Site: brandenburg
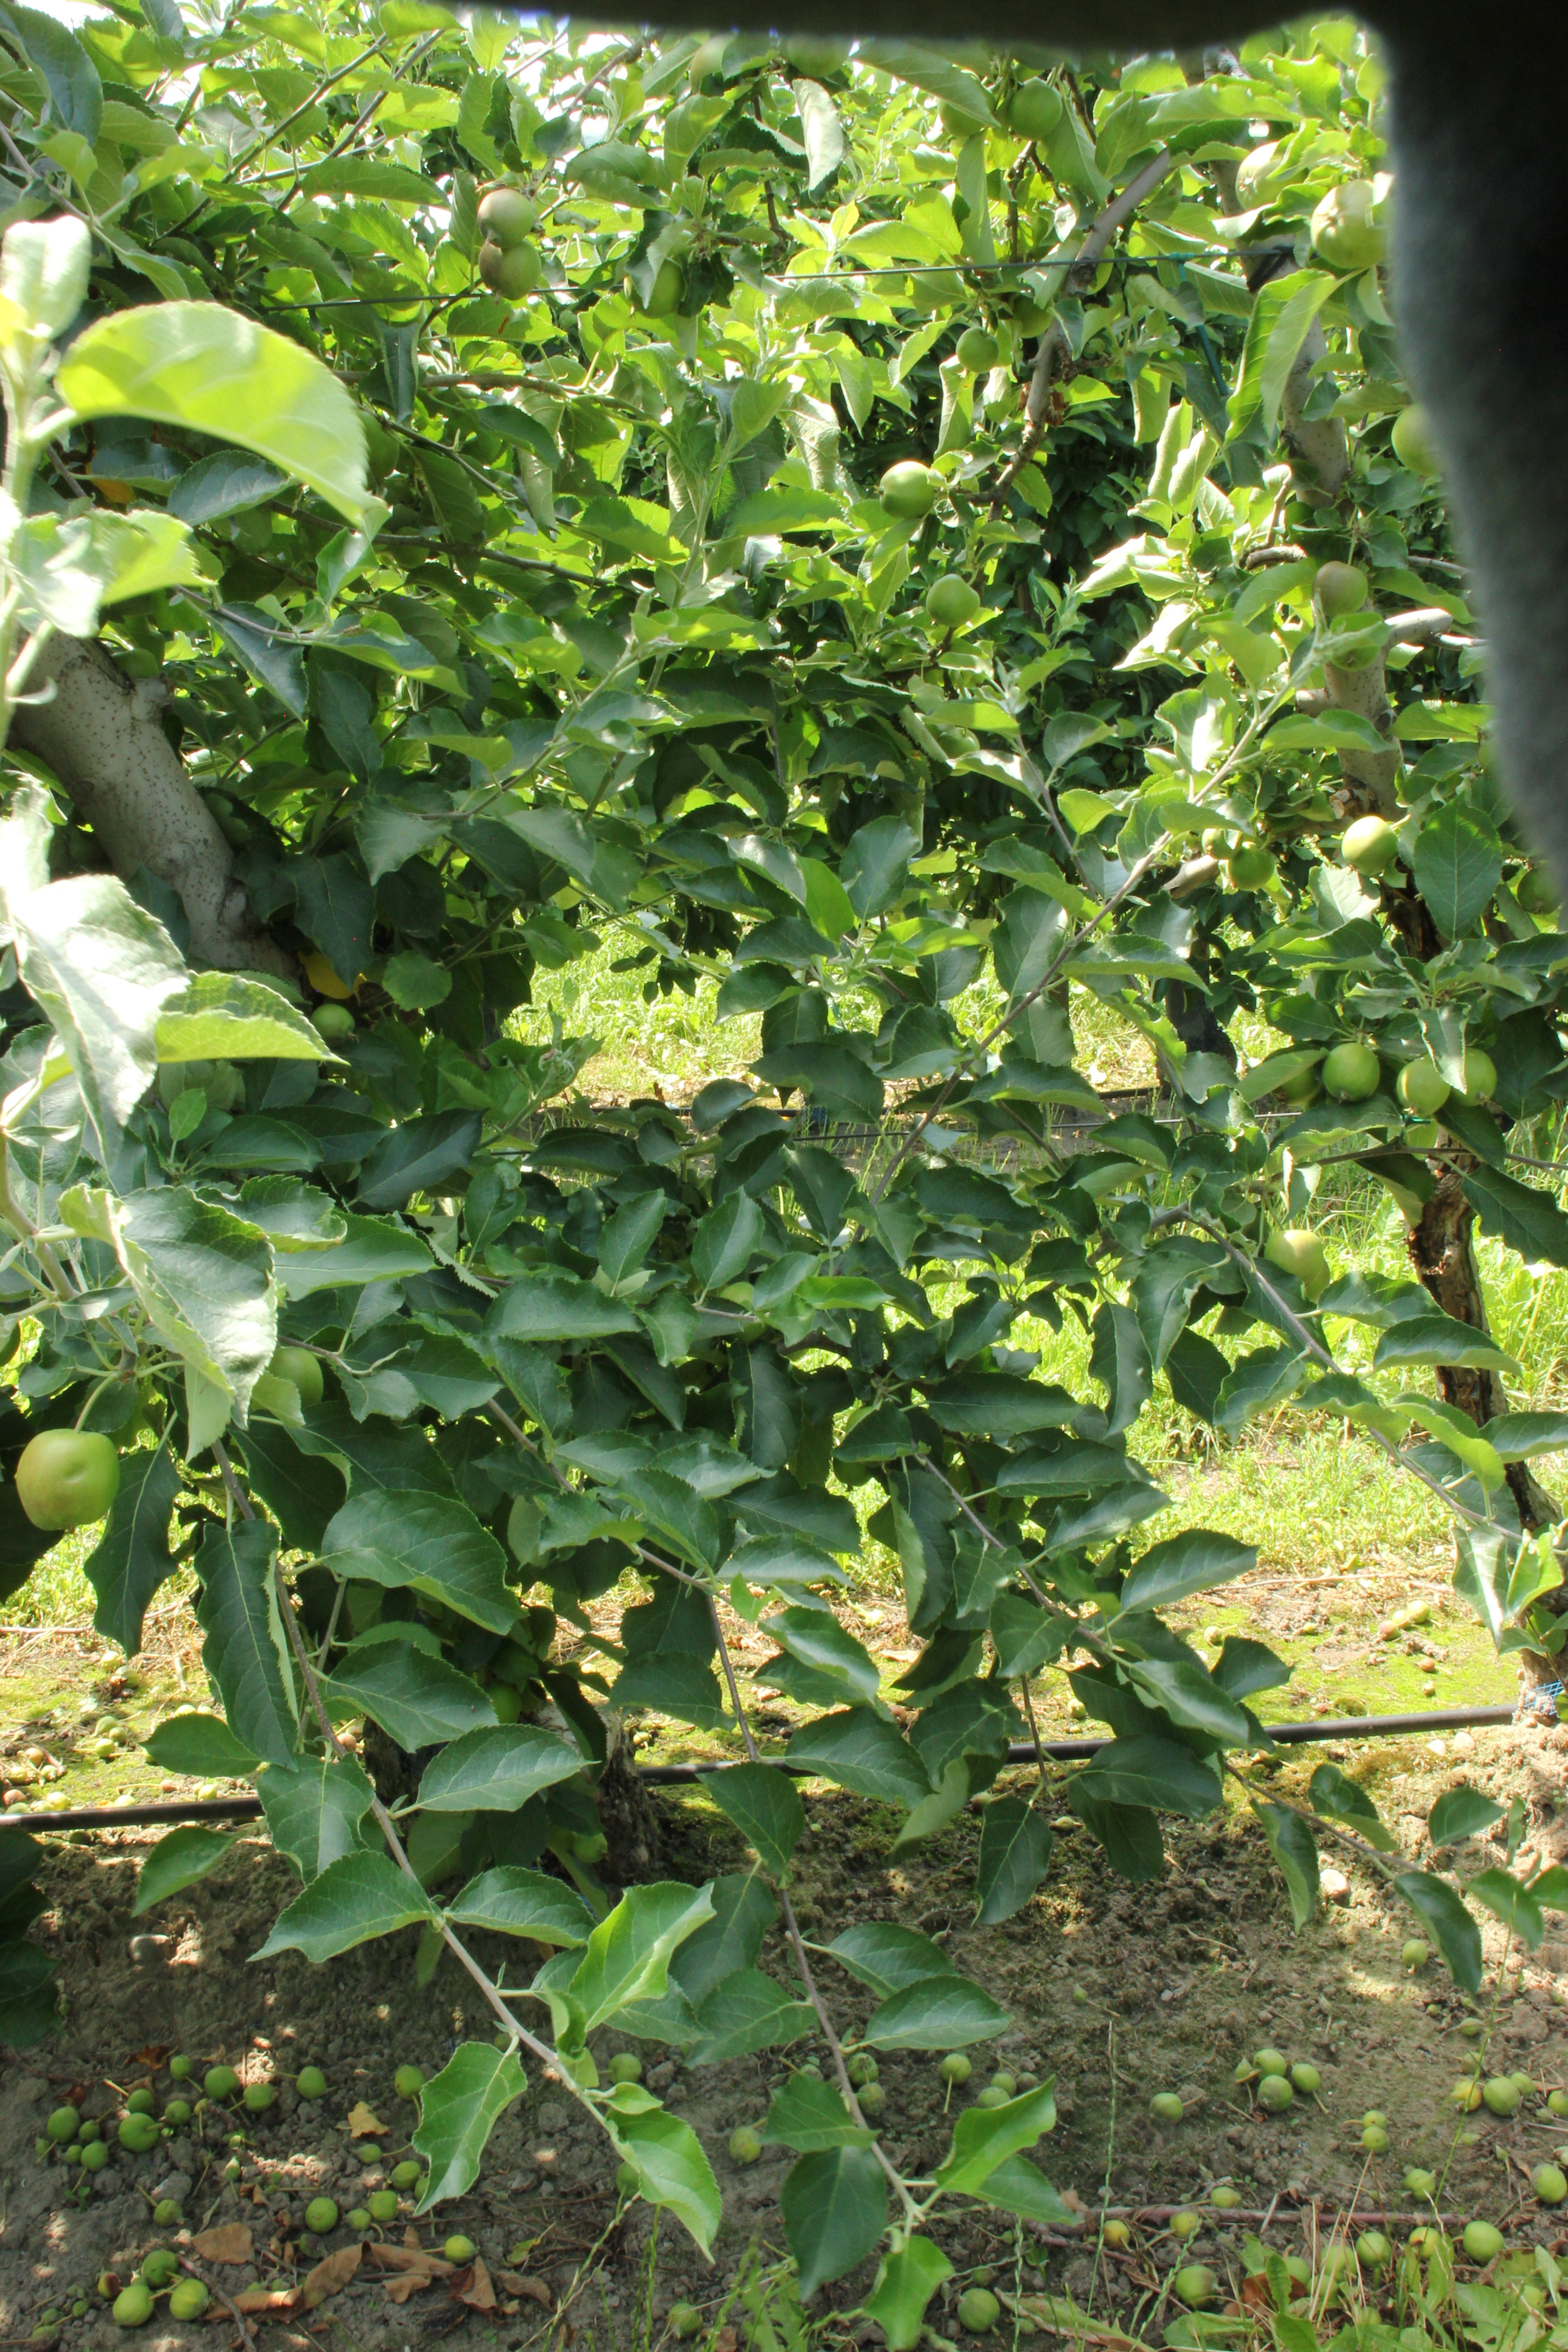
Growth stage (BBCH 74): Development of fruit